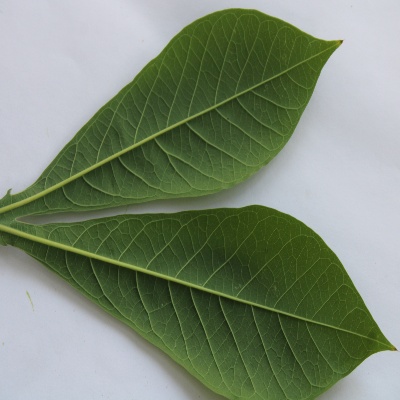
Crop: Cassava
Condition: healthy